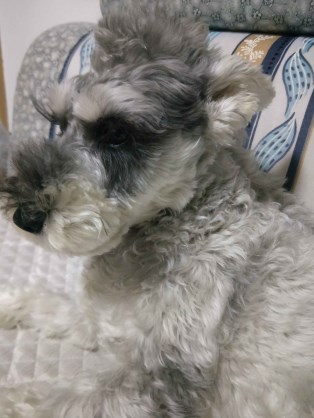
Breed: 2342-n000102-miniature_schnauzer